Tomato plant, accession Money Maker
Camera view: horizontal (90 deg, fisheye); turntable rotation: 90 degrees
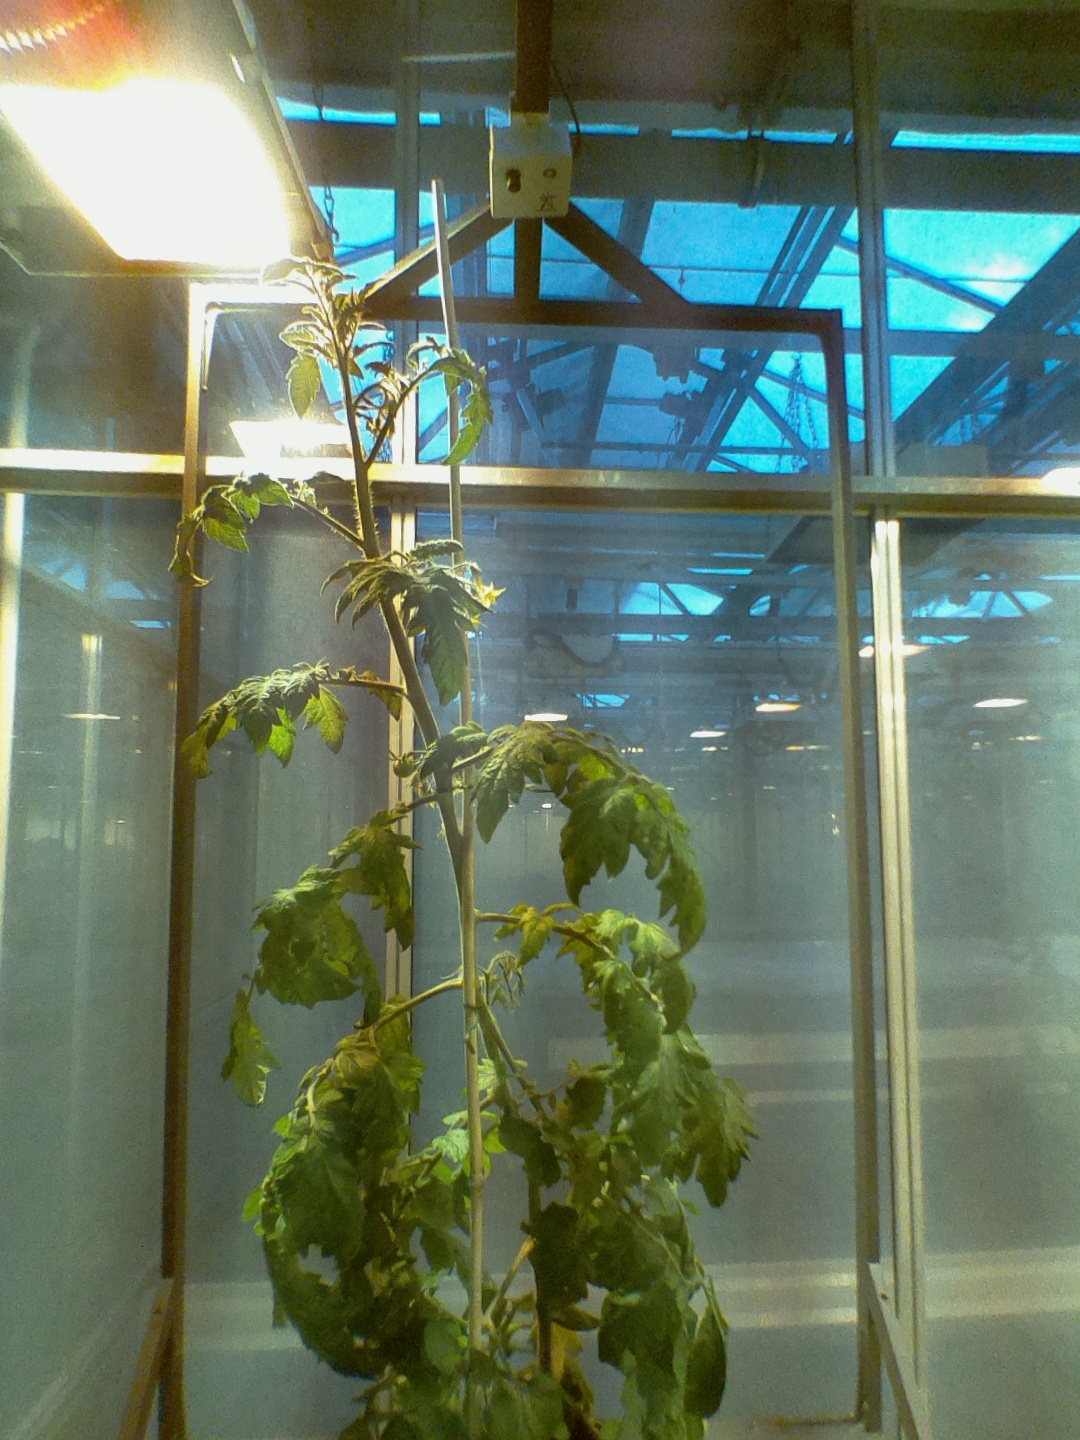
BBCH growth stage 71: 10%-20% of final fruit size